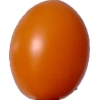
Label: tomato_cherry_orange